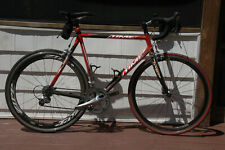
Vehicle type: Bikes